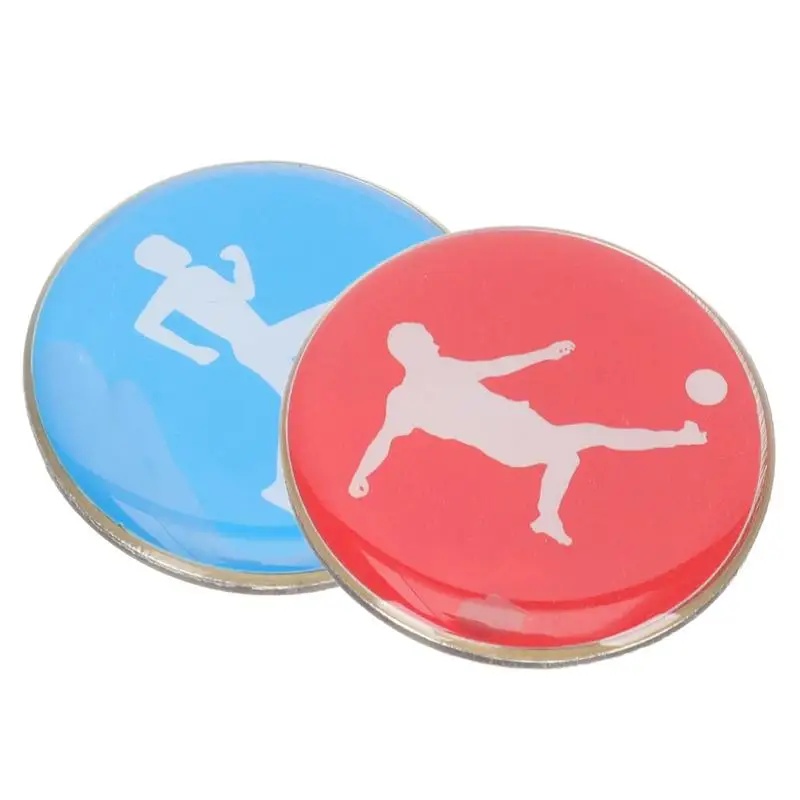
1pc Referee Side Toss Coin Double Face Sports Football Pattern Soccer Volleyball FlipCoin Souvenirs Soccer Referee Coin
SPECIFICATIONS Brand Name : NoEnName_Null Choice : yes Hign-concerned Chemical : None Origin : Mainland China semi_Choice : yes suitable_for : Referee usage_scenarios : Soccer 1pc Referee Side Toss Coin Double Face Sports Football Pattern Soccer Volleyball FlipCoin Souvenirs Soccer Referee Coin Bullet Points: 1.Wear-resistant Material: Made with precision from stable metal and epoxy, our soccer referee coin boasts high-quality material and excellent workmanship that ensures a comfortable feel 2.Unique Design: Elevate your referee game with the Soccer Referee Coin's double-sided design featuring a dynamic blue side for running figures and a red side for football figures. Its creative design attracts players 3.Exquisite Workmanship: Enhance your game with our soccer referee coin, boasting exquisite craftsmanship through a gold-stamping and polishing process. Experience a high-precision mirror effect and intricate details 4.Effortless Portability: Designed small and lightweight, with a portable design that makes it easy to carry, ensuring it can be used anytime and anywhere 5.Wide Range of Applications: Can be applied to football, badminton, table tennis, etc., making it suitable for any sports referee and widely applied in various games This Football Referee Toss Coin is perfectly designed with exquisite details and a creative design. It provides a comfortable feel with its small, lightweight design. Plus, you can easily apply it to various sports including football, badminton, table tennis, and more. Specification: Product material: Soccer Referee Coin Product material: Metal + Epoxy Product specifications: about 3.5x0.5cm/1.38x0.2 inches Product weight: about 30g Product color: Double-sided, blue on the front, red on the back Product List: 1* Soccer Referee Coin Notes: Due to the lighting effects and filming angles, there is a color difference in the product, please understand. Due to manual measurement, there is a tolerance in the product size. The actual product shall prevail, thank you!
Brand: ROMIDA TRADER LLC
Category: Sporting Goods > Athletics > Coaching & Officiating > Flip Coins & Discs > Flip Coins